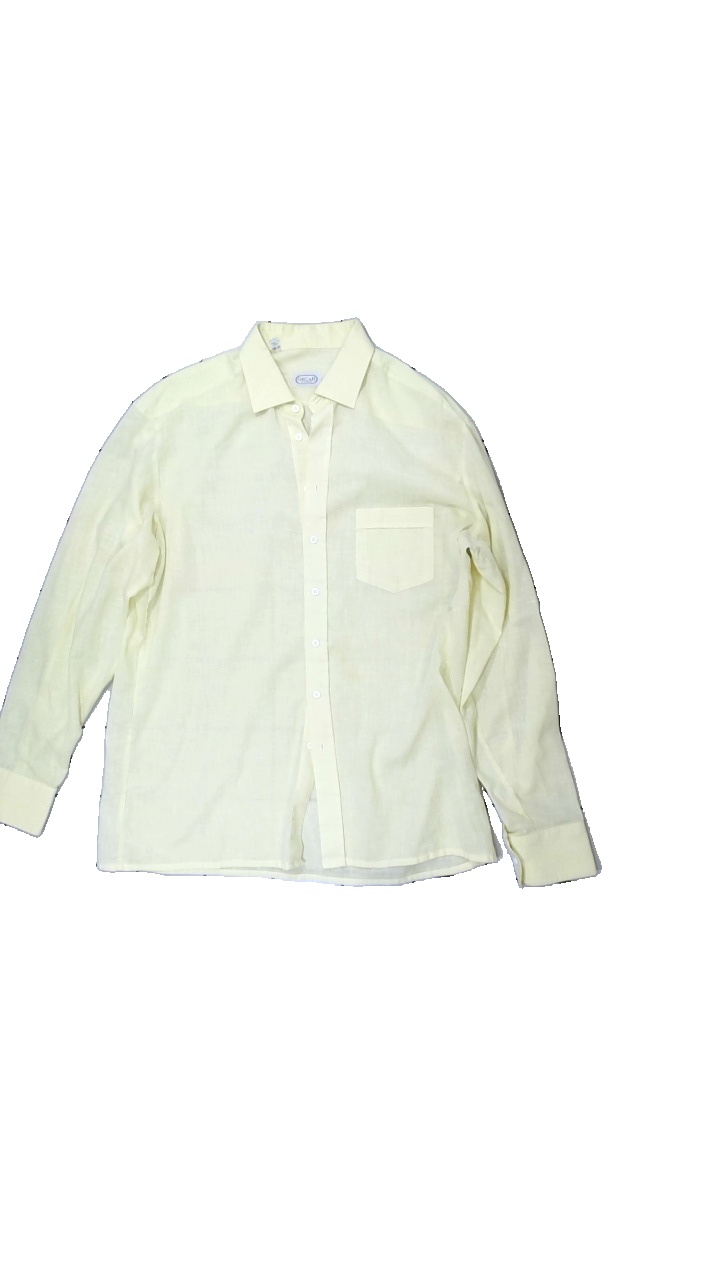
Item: Shirt (Men)
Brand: Oscar Of Sweden
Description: yellow shirt
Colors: Yellow
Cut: Regular
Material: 53% Polyester 47% Cotton
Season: All
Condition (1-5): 3
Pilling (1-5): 5
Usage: Reuse
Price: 50-100